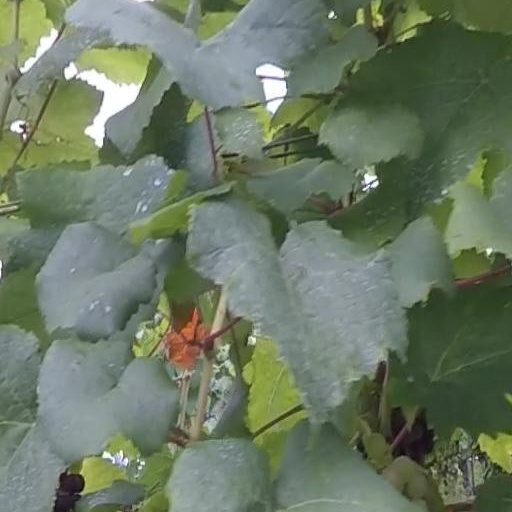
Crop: grape